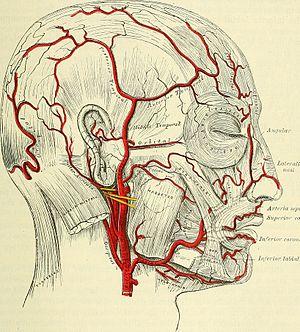
Le Secret de la planète des singes est un film de science-fiction américain réalisé par Ted Post, sorti en 1970. Le scénario est de Mort Abrahams et Paul Dehn d'après les personnages créés par Pierre Boulle. Il s'agit de la suite de La Planète des singes et du deuxième film de la franchise La Planète des singes.